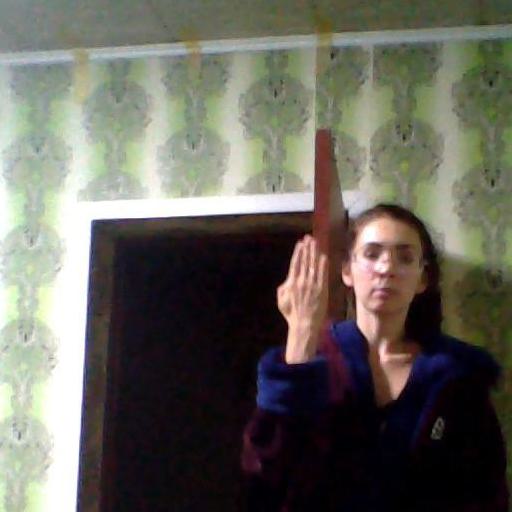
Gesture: stop_inverted